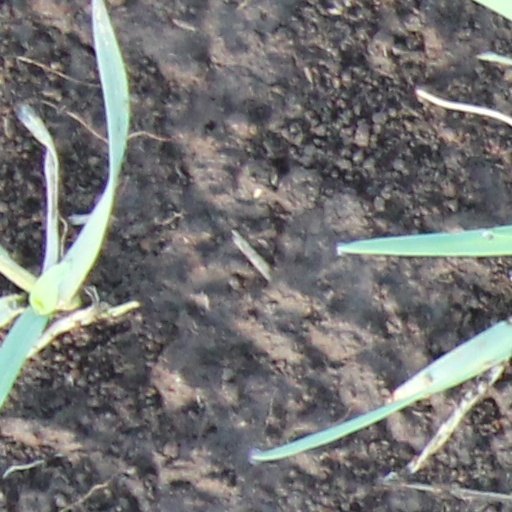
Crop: wheat